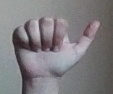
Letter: dhad